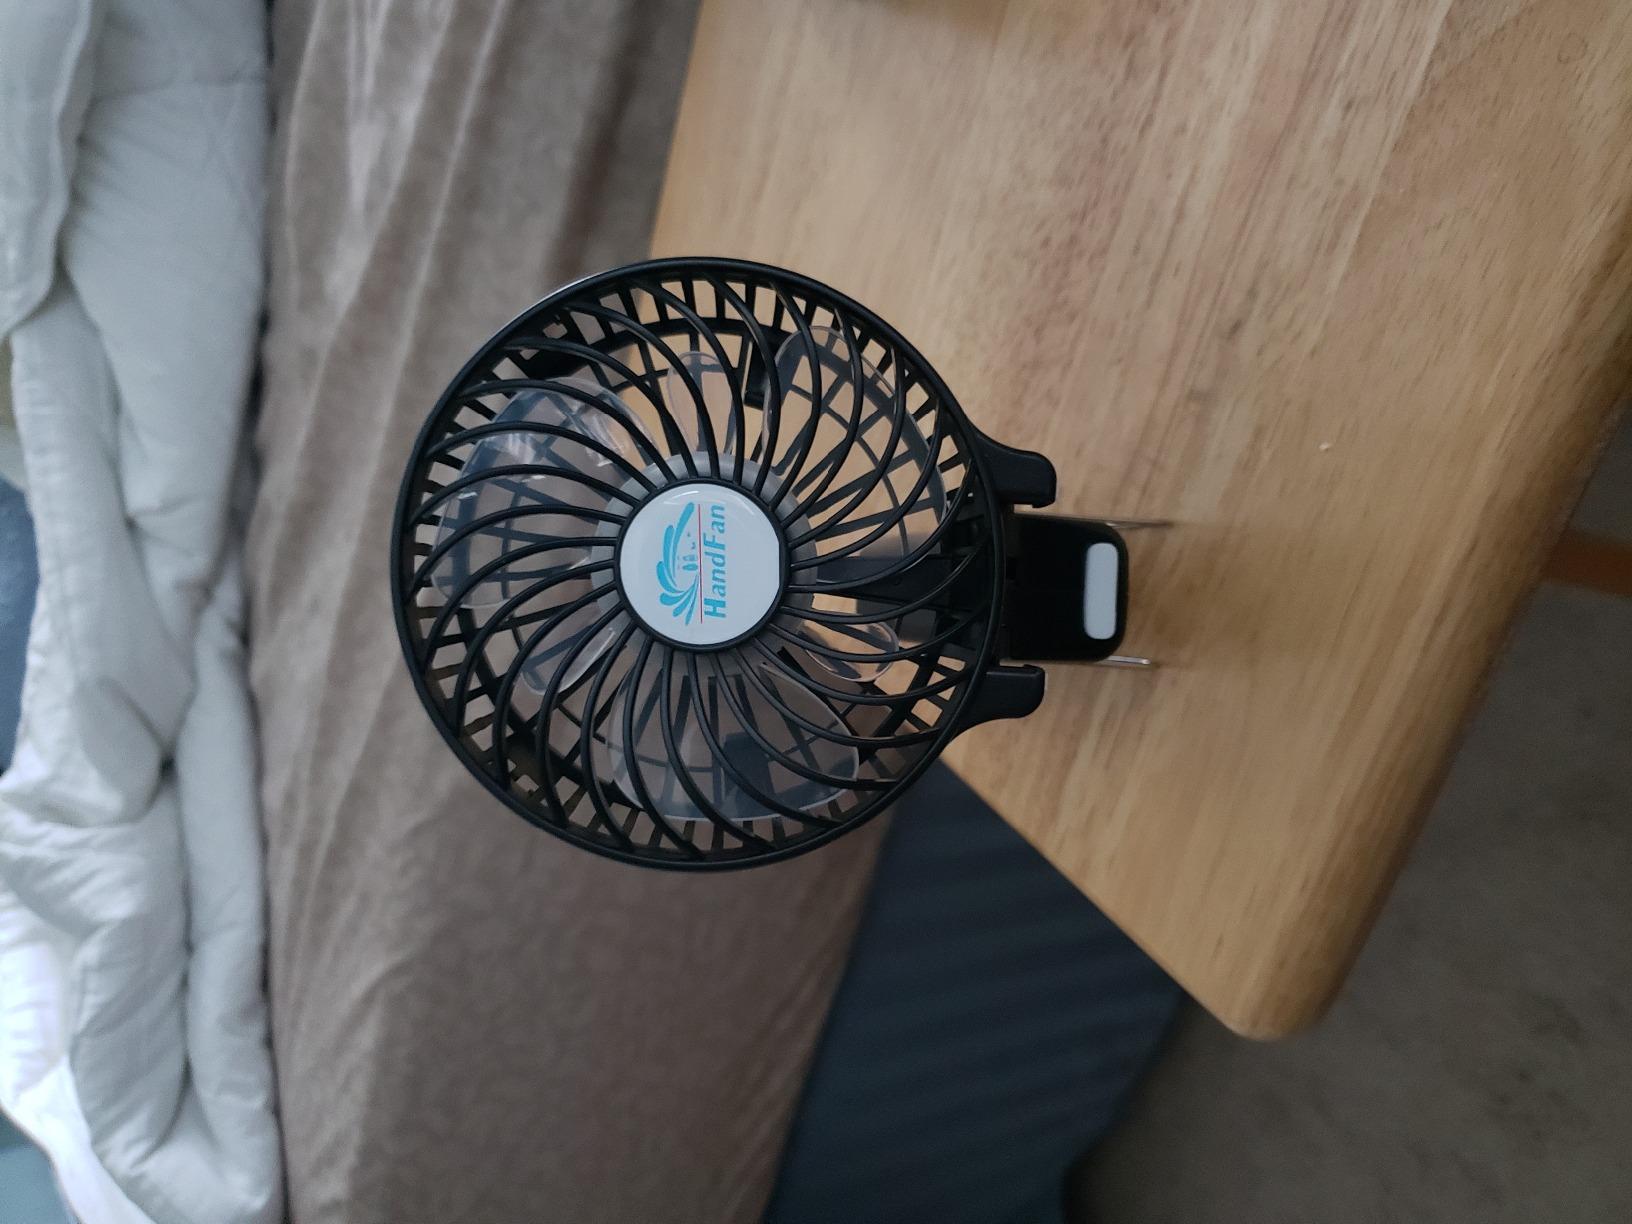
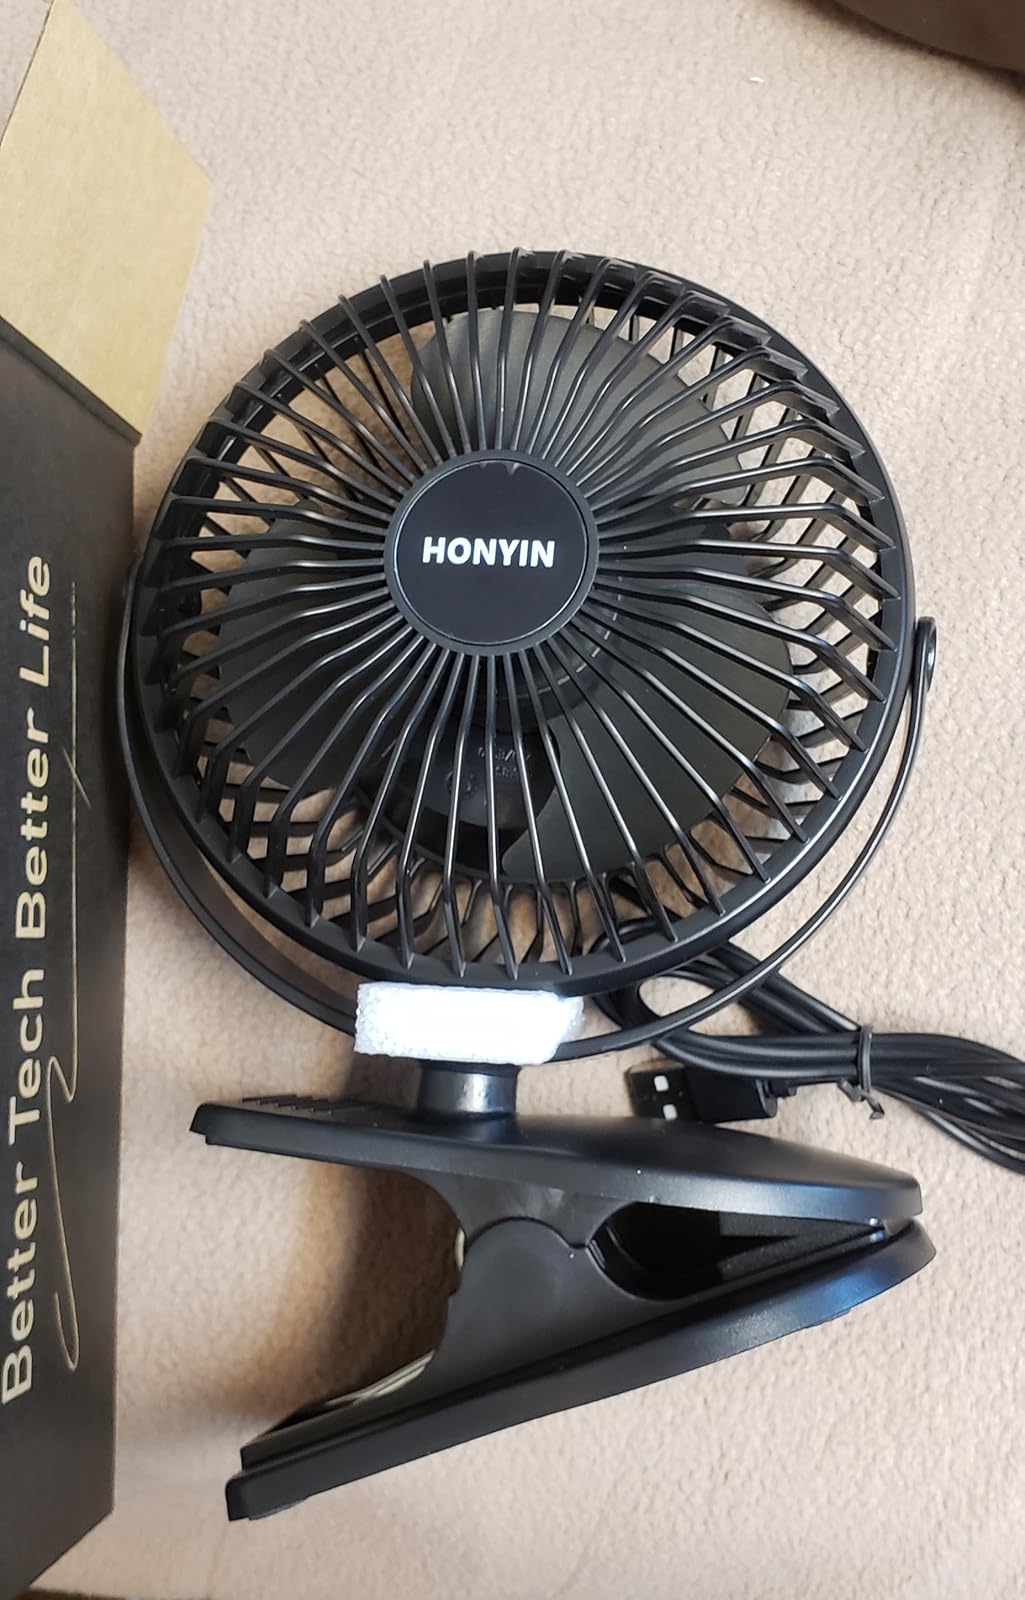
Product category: fan
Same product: no